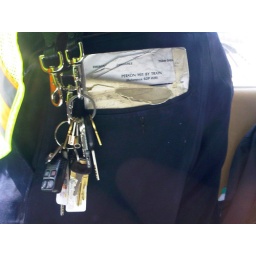
The manual on what to do when a person is hit by train